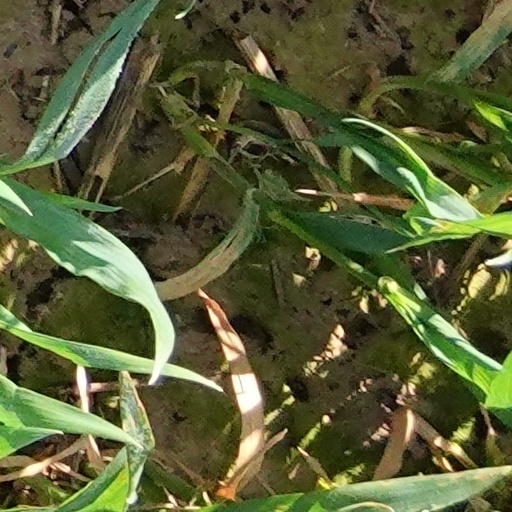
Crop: wheat